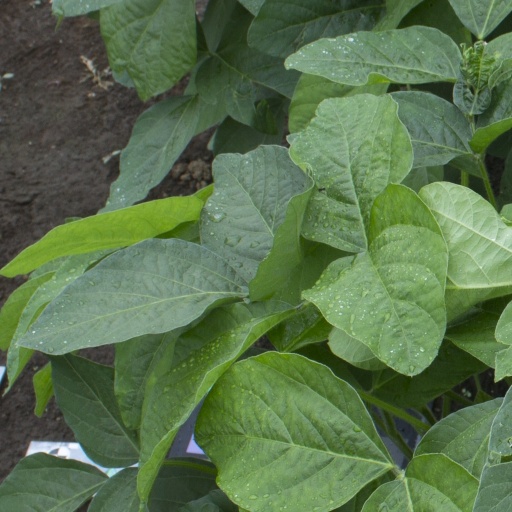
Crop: soybean